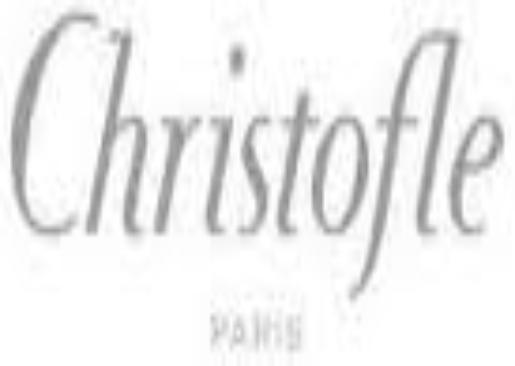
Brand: CHRISTOFLE
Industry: Necessities